Glycolysis

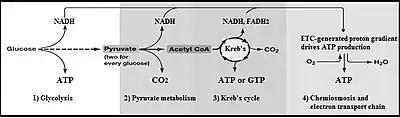
Summary of aerobic respiration

Glycolysis is the metabolic pathway that converts glucose into pyruvate and, in most organisms, occurs in the liquid part of cells (the cytosol). The free energy released in this process is used to form the high-energy molecules adenosine triphosphate (ATP) and reduced nicotinamide adenine dinucleotide (NADH). Glycolysis is a sequence of ten reactions catalyzed by enzymes.